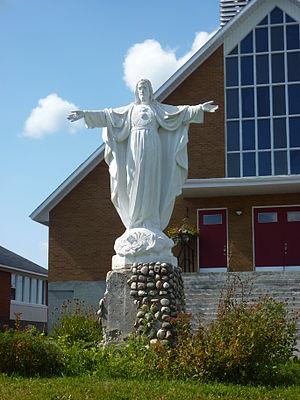
Statue devant l'église de Saint-Cléophas
Saint-Cléophas est une municipalité de paroisse dans la municipalité régionale de comté de La Matapédia au Québec, située dans la région administrative du Bas-Saint-Laurent.